Allie Gonino

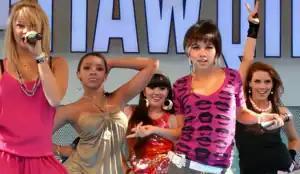
Gonino (left) with the other members of the Stunners in 2009.

In her early career as an actress, Gonino guest starred on the television series "Unfabulous", "Cory in the House", "The Suite Life on Deck", "Lie to Me", and had a recurring role as Michelle in the ABC Family series "10 Things I Hate About You". In 2007, Gonino joined the girl group the Stunners which was formed by recording artist Vitamin C. In summer 2010, after the release of their first single "Dancin' Around the Truth" featuring the New Boyz, the Stunners embarked on a 20 date venture as the opening act for Justin Bieber on My World Tour. The group has since disbanded.